Sub-Saharan Africa

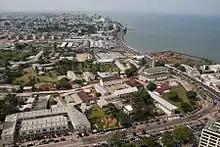
Skyline of Libreville, Gabon

According to researchers at the Overseas Development Institute, the lack of infrastructure in many developing countries represents one of the most significant limitations to economic growth and achievement of the Millennium Development Goals (MDGs). Infrastructure investments and maintenance can be very expensive, especially in such as areas as landlocked, rural and sparsely populated countries in Africa.